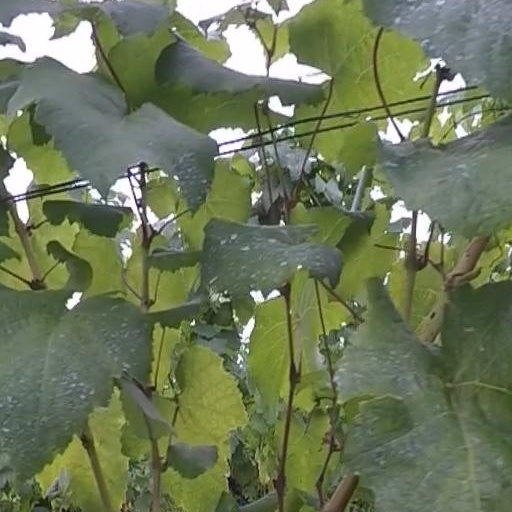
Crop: grape